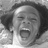
Emotion: happy